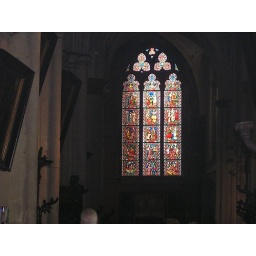
another stained glass window in the same church